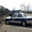
Label: automobile